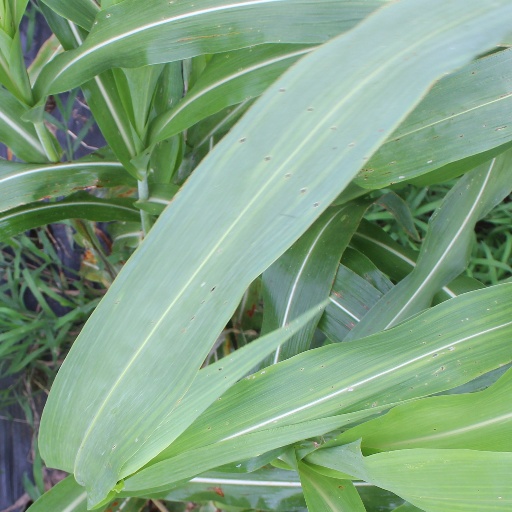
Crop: sorghum